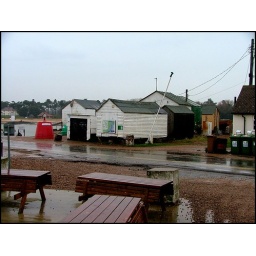
&lt;b&gt;Felixstowe Ferry, Suffolk&lt;/b&gt;They land the fish here, and you can buy it from the hut beside the red buoy.